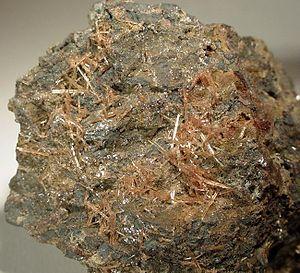
La seamanite est une espèce minérale du groupe des borates et du sous-groupe des nésoborates, de formule Mn₃B(OH)₆.